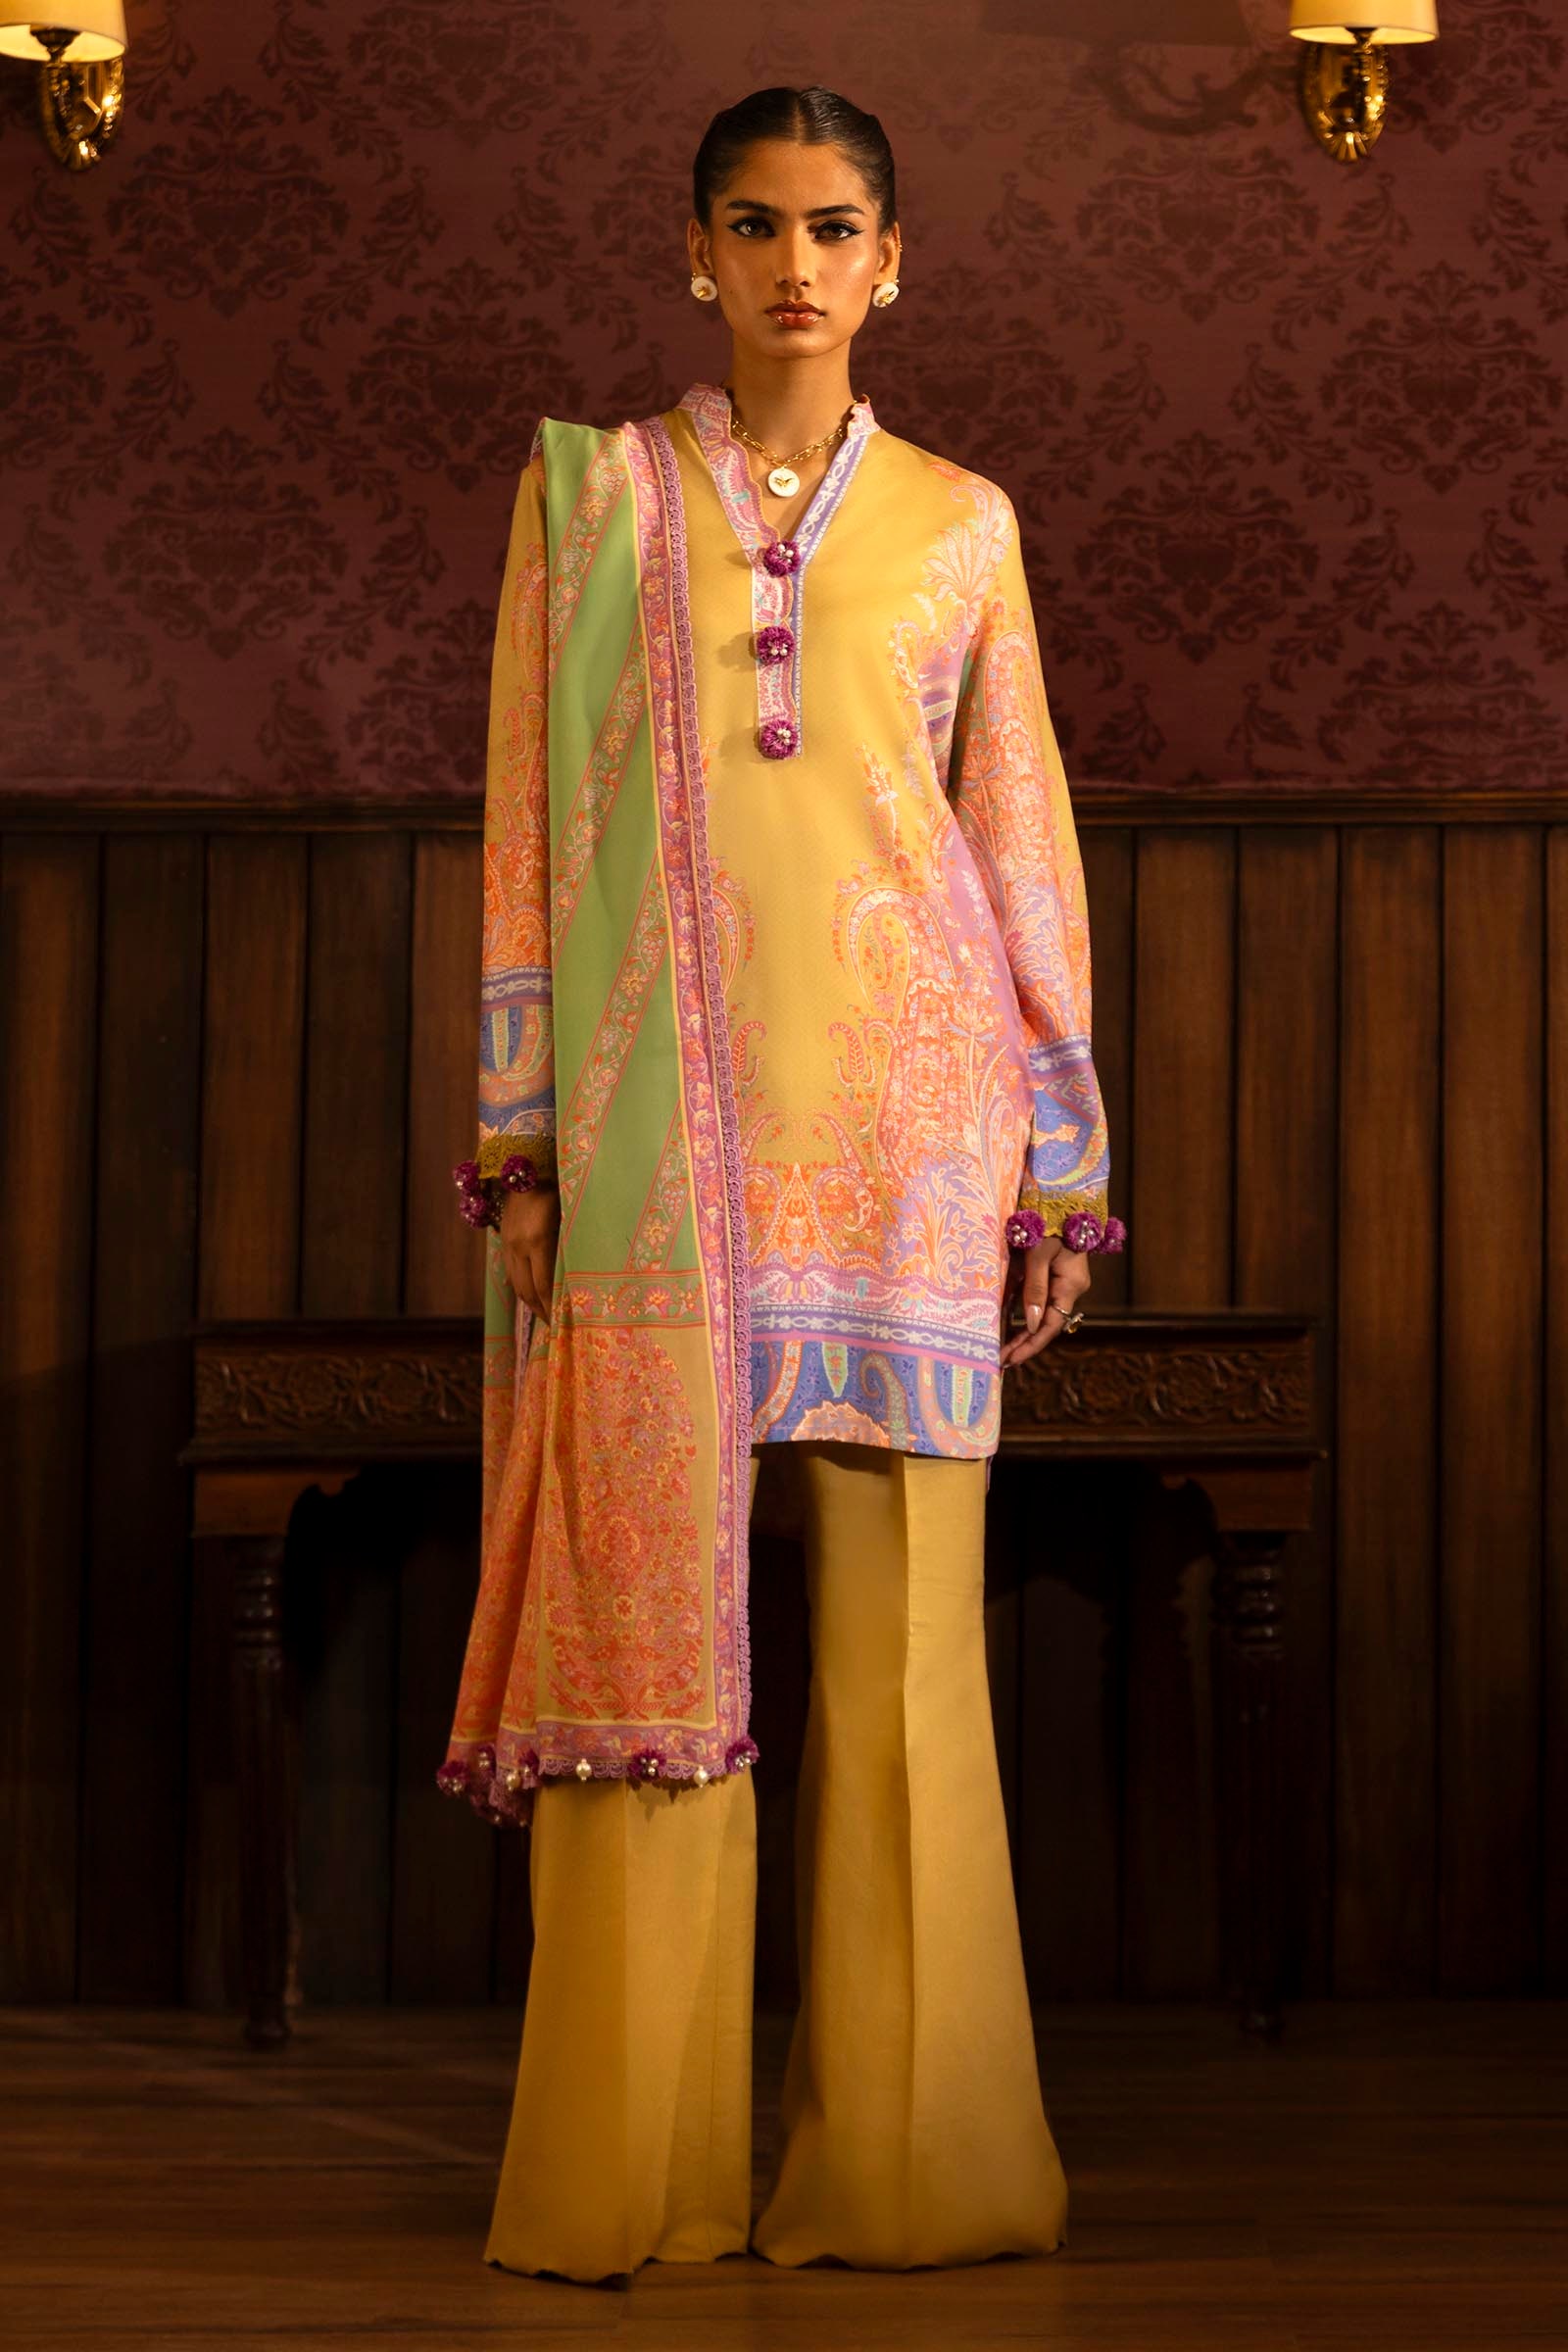
yellow multi embroidered salwar suit